Hamilton Reach

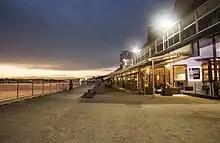
Portside Wharf River Walkway

Hamilton Reach flows from west (upstream) to east (downstream). The suburb of Hamilton is on its northern bank (and is most likely the origin of the name of the reach). The suburbs of Bulimba and Morningside lie to the south.